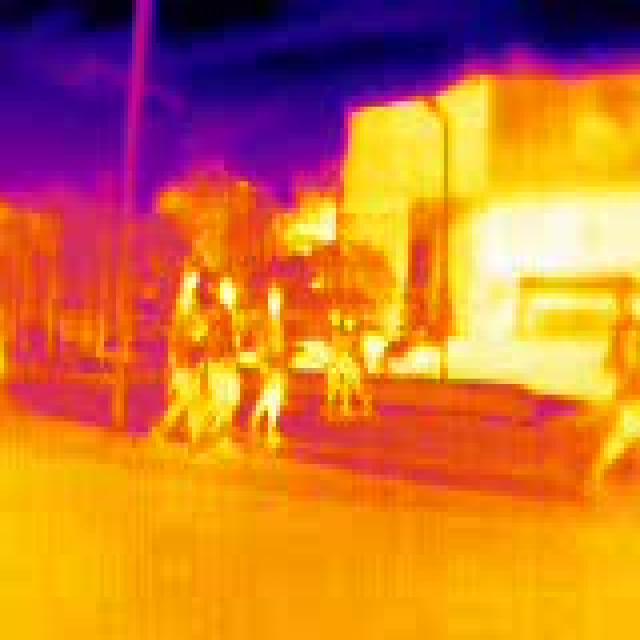
Detected objects:
label: person
label: person
label: person
label: person
label: person
label: person